KL Metropolis

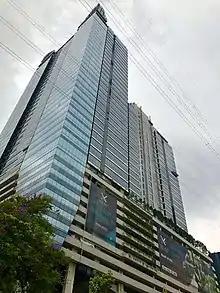
The MET Corporate Towers nearing completion in June 2022

Housed the Malaysia External Trade Development Corporation headquarters and MATRADE Exhibition and Convention Centre (MECC).